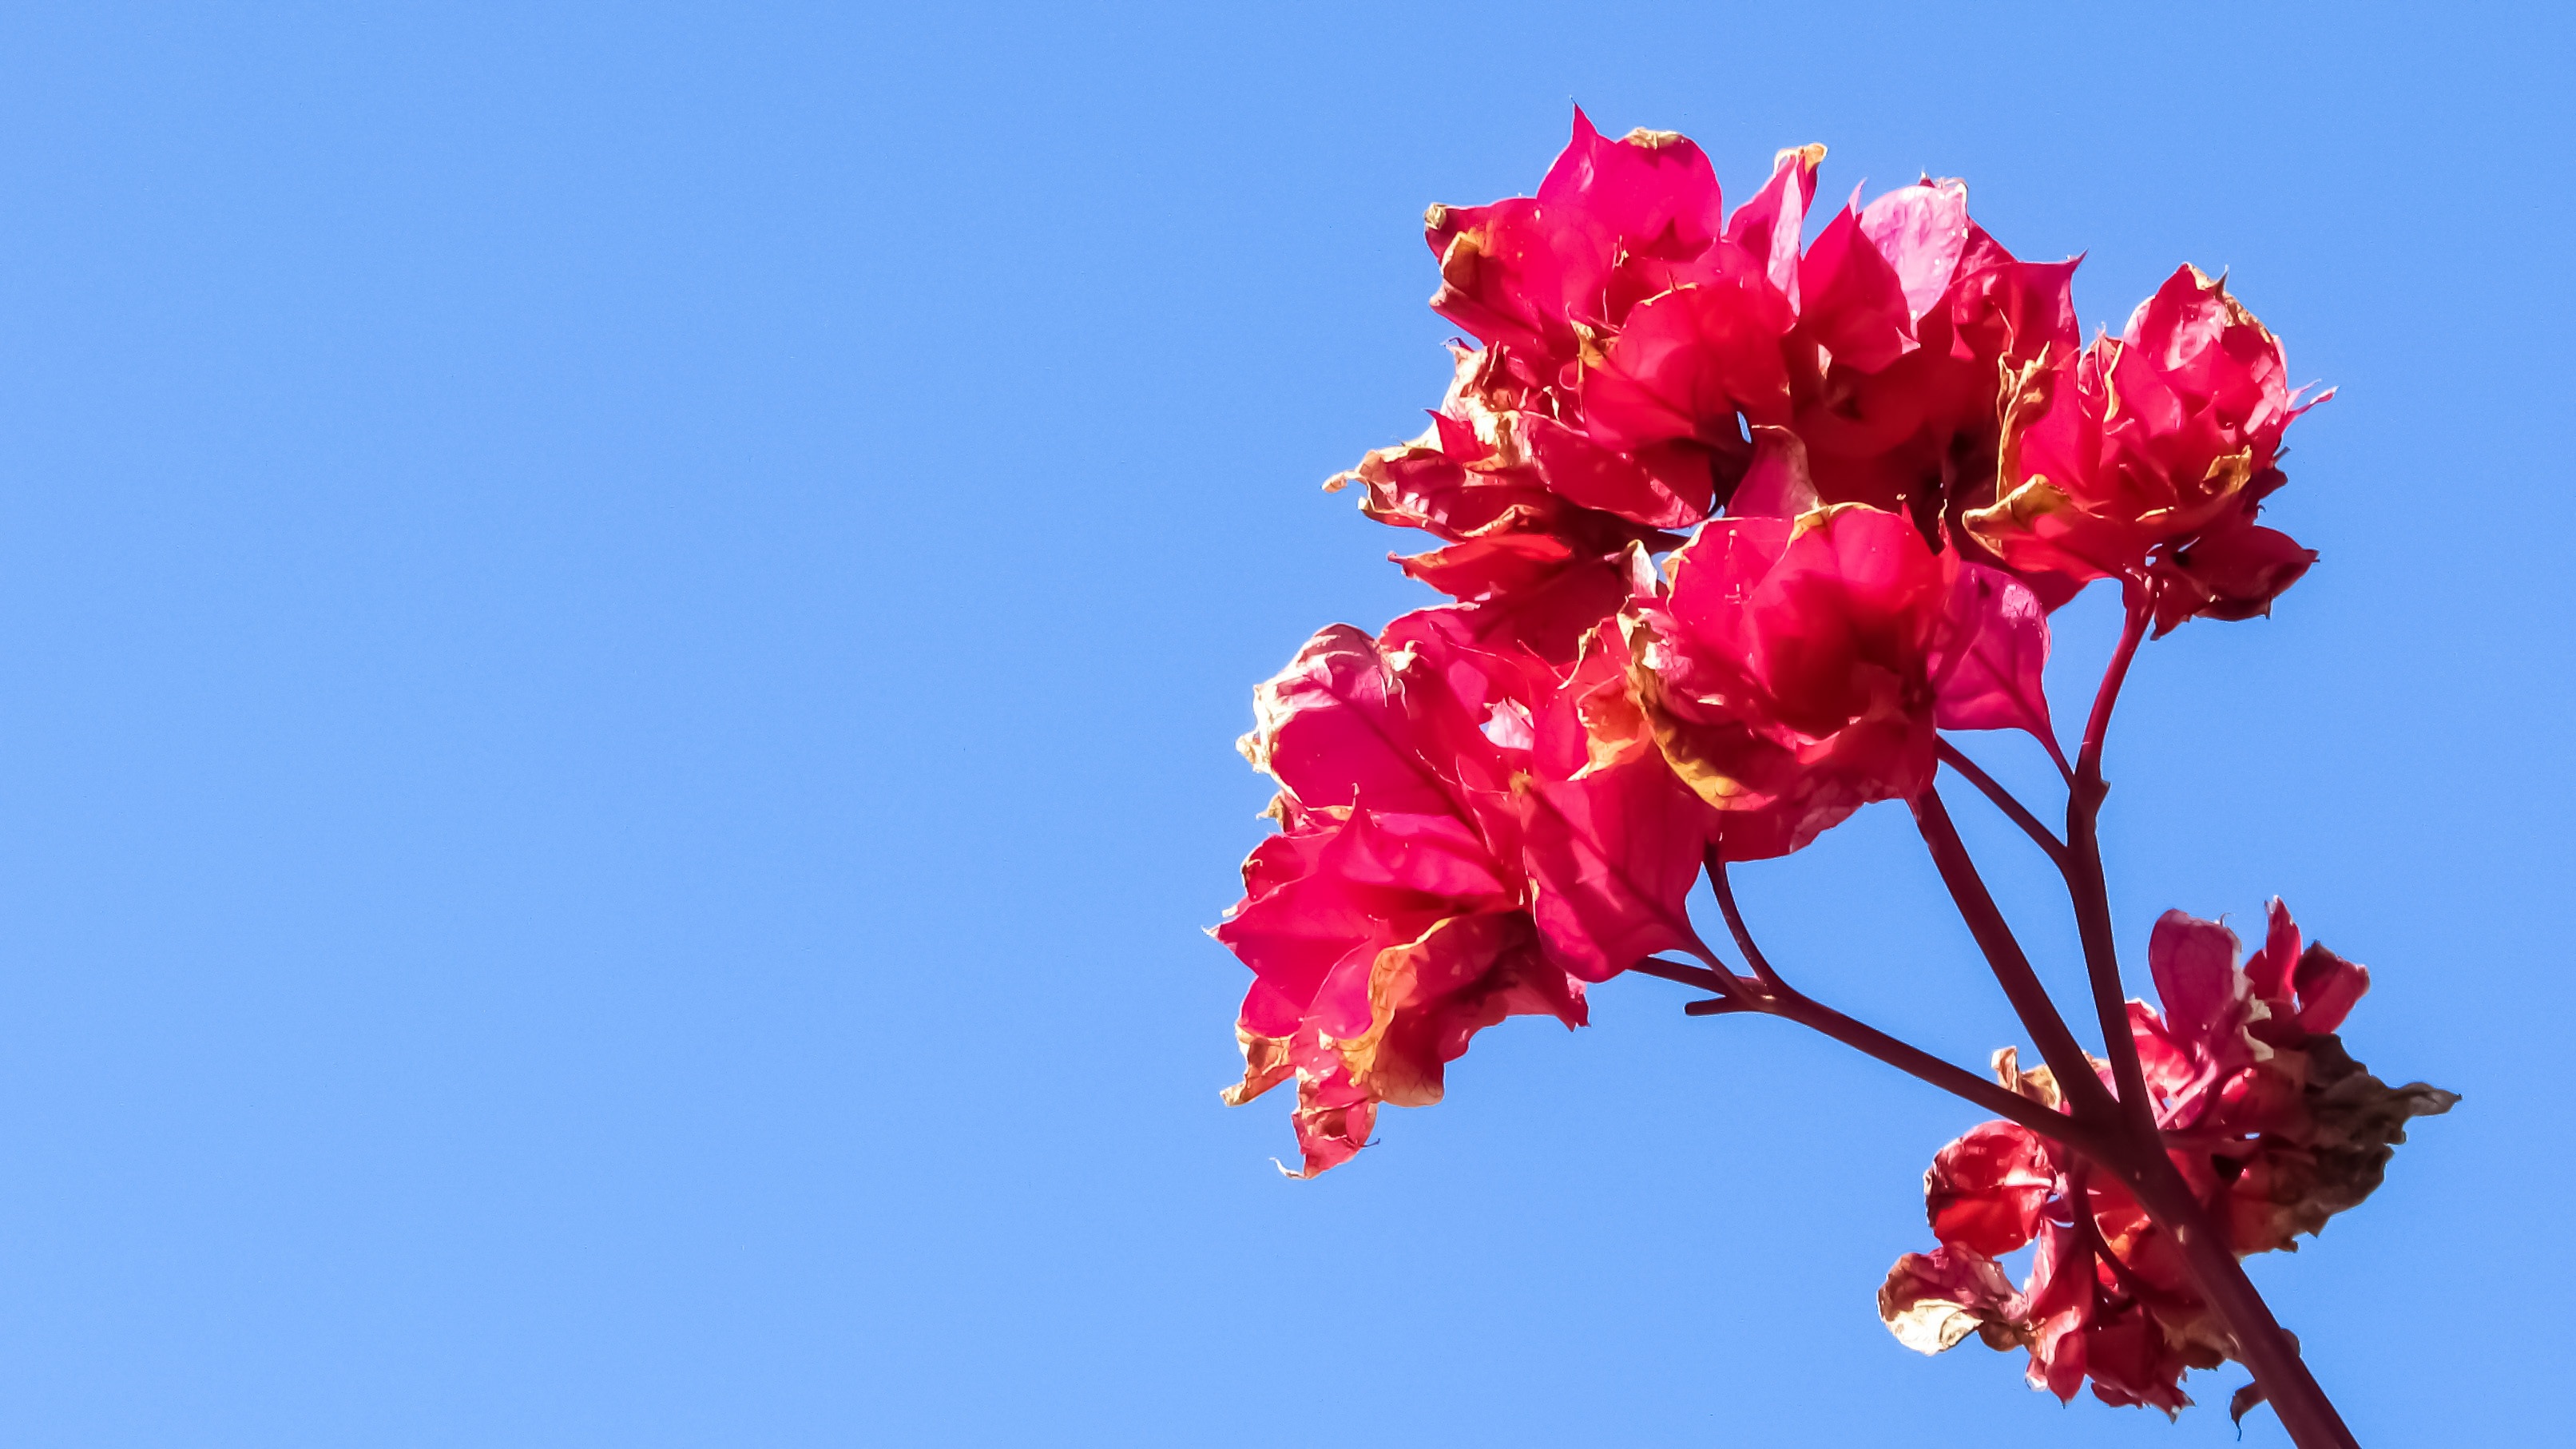
nature, branch, blossom, plant, sky, flower, petal, red, colourful, garden, pink, flora, flowers, shrub, macro photography, flowering plant, land plant